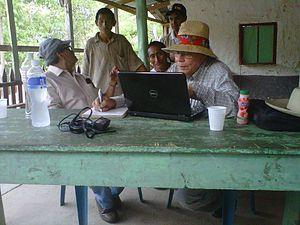
Víctor Manuel Ramos, né le 29 septembre 1946 à Camasca dans le département d'Intibucá au Honduras, est un écrivain et poète.